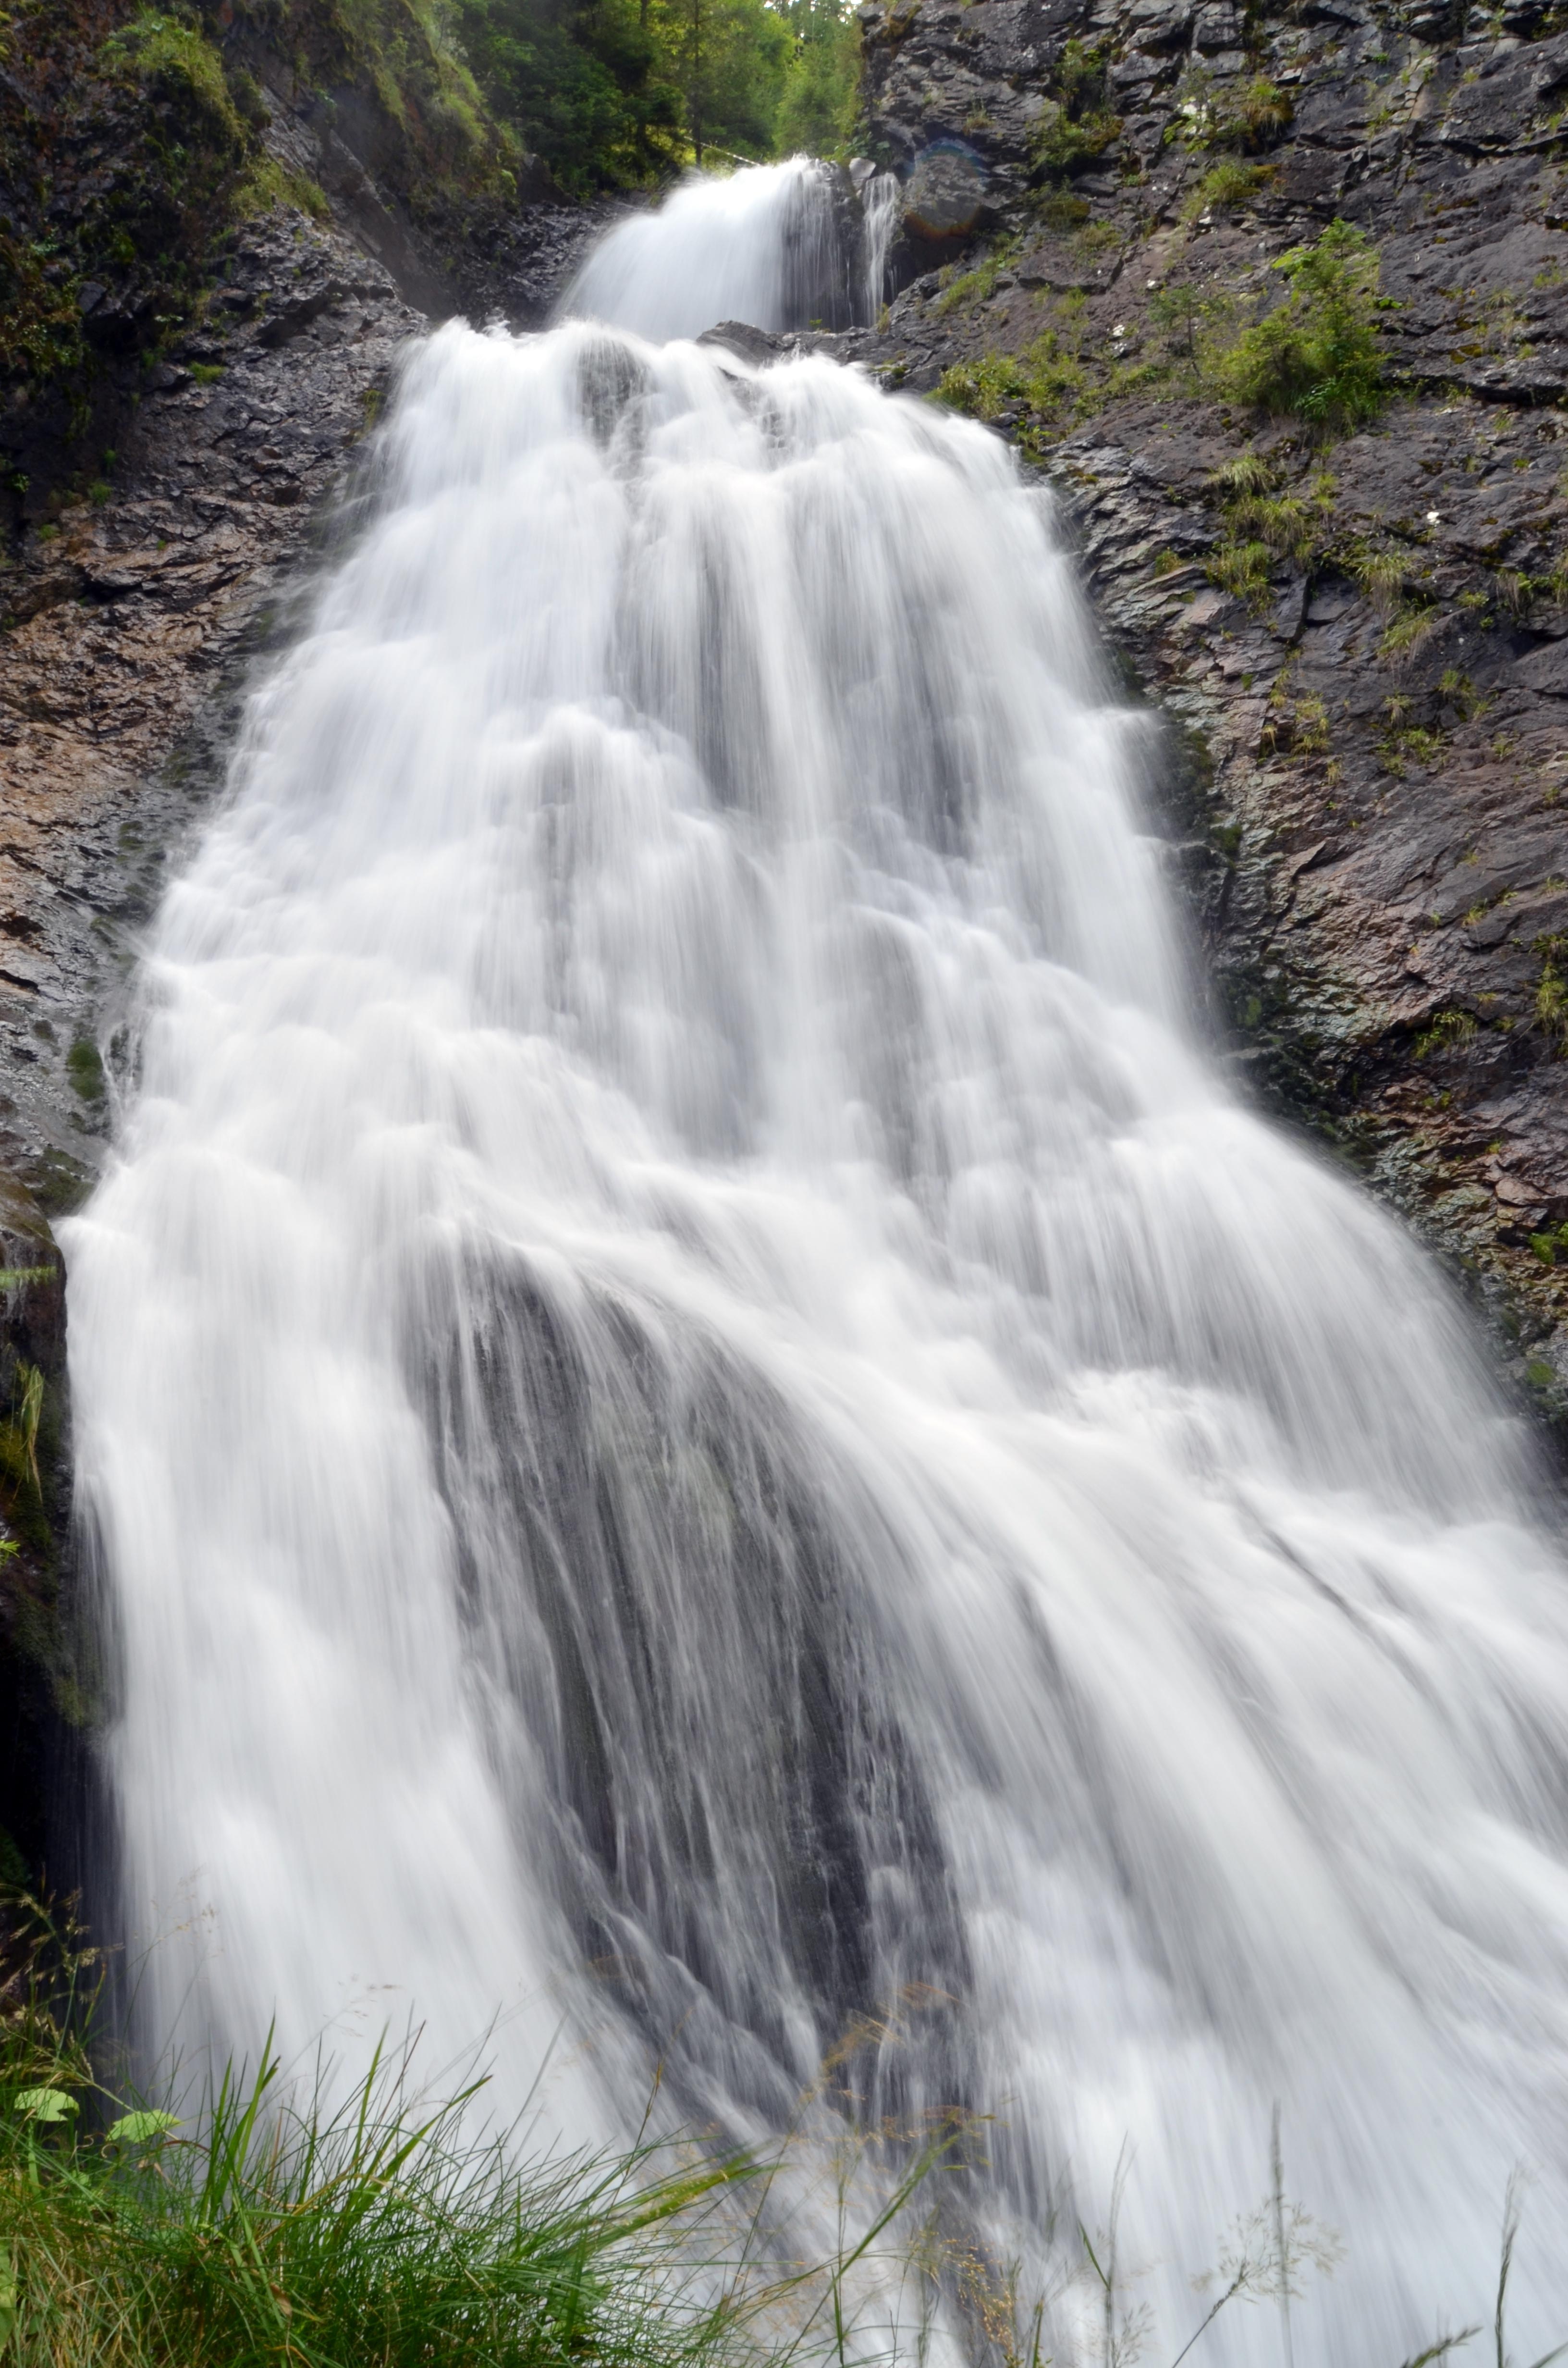
water, waterfall, mountain, river, stream, rapid, body of water, wasserfall, cascada, water feature, watercourse, tide miresii, cascade wave miresii